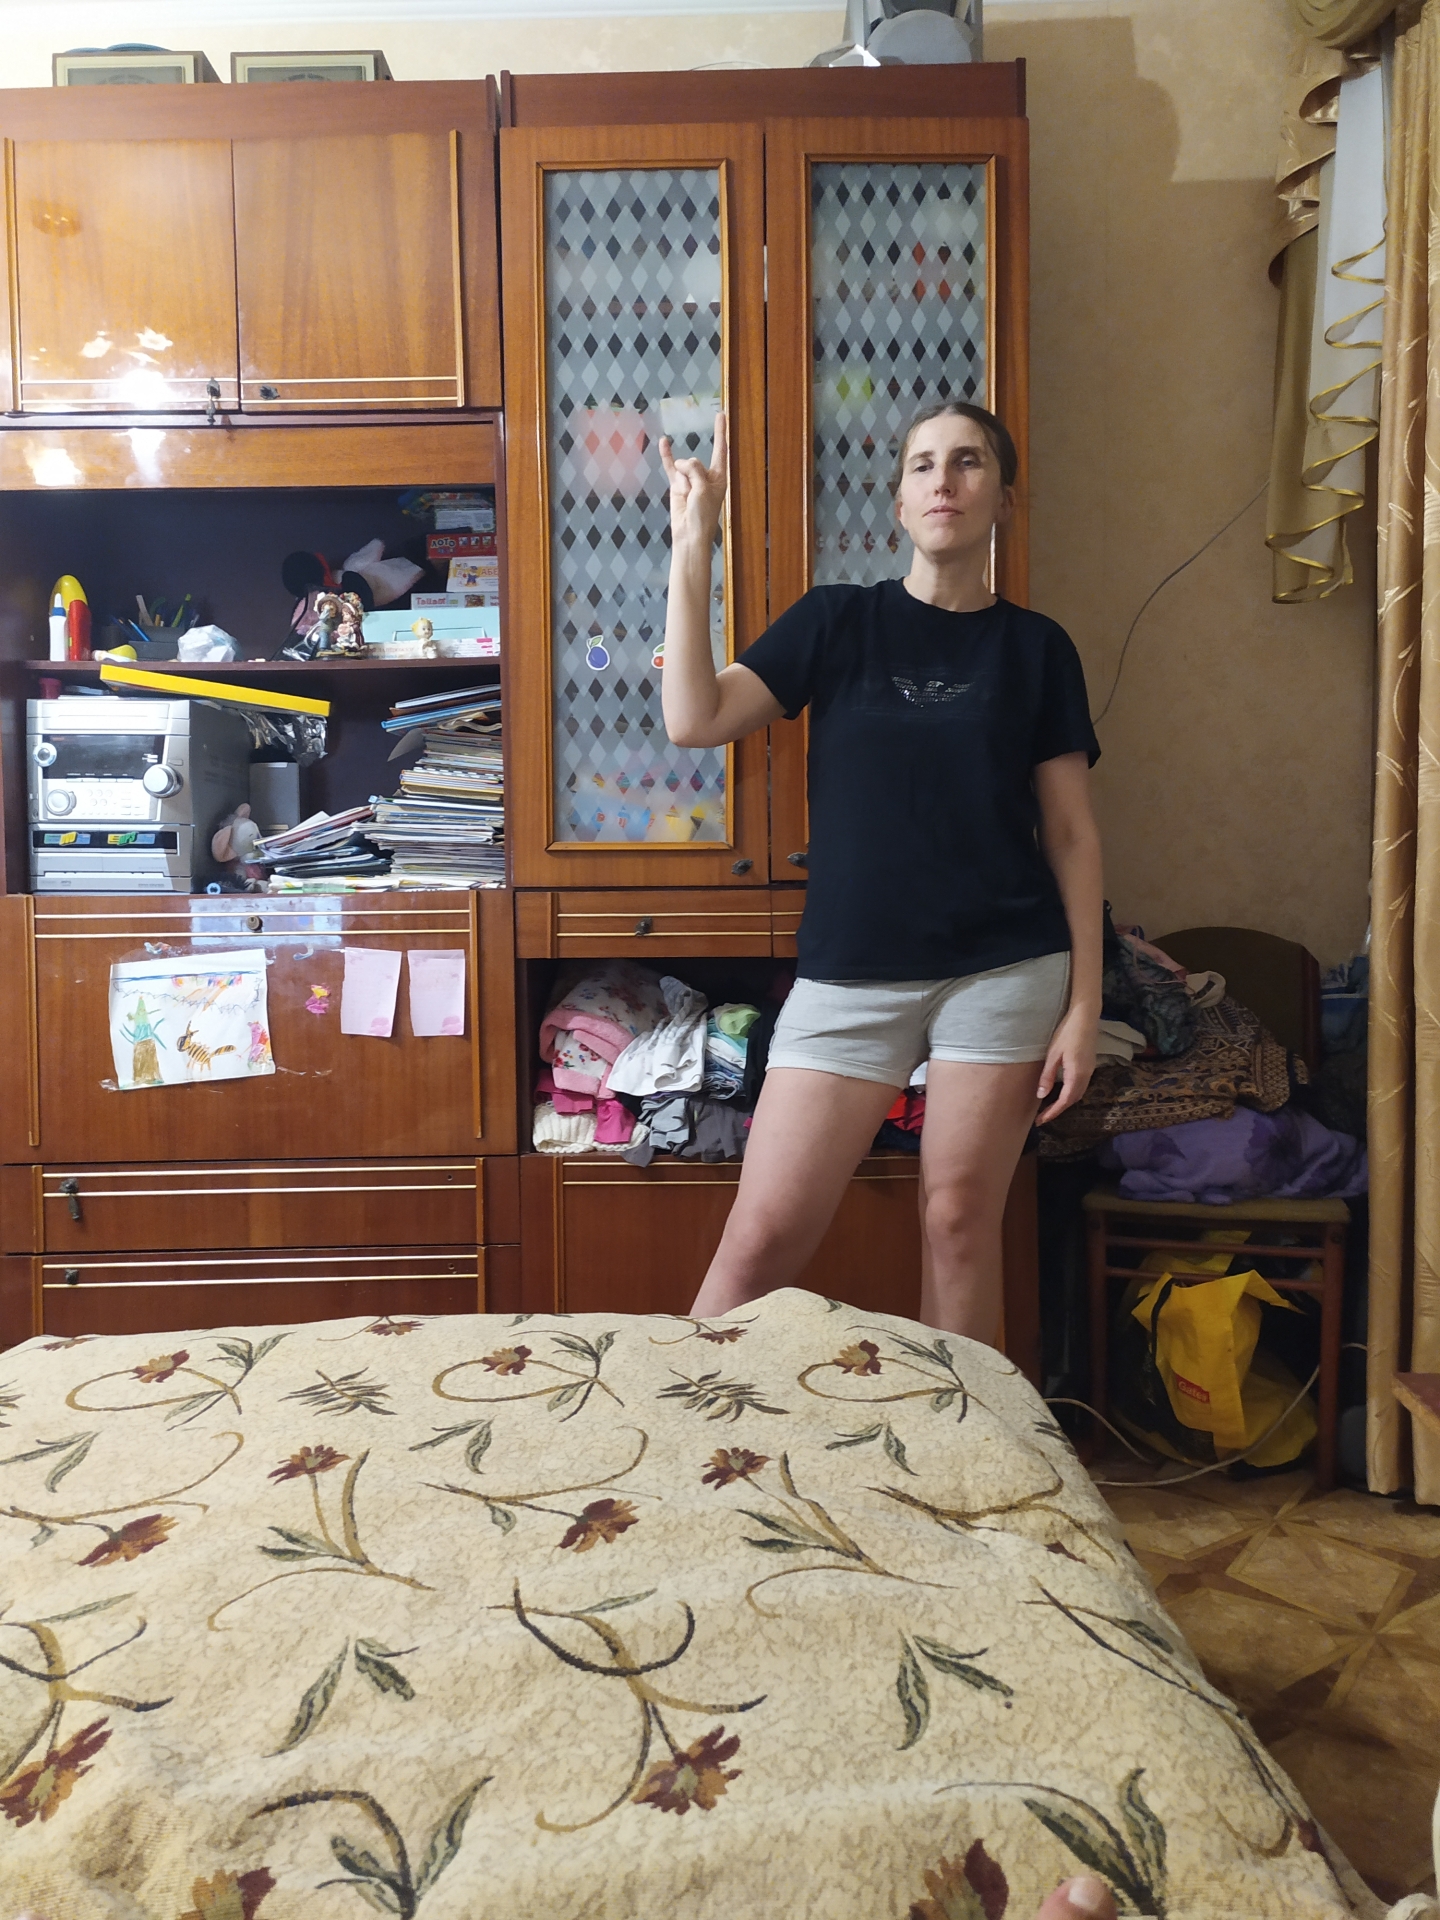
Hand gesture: rock